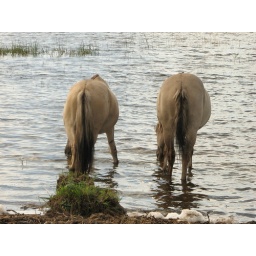
Wild horses drink water in Pape lake